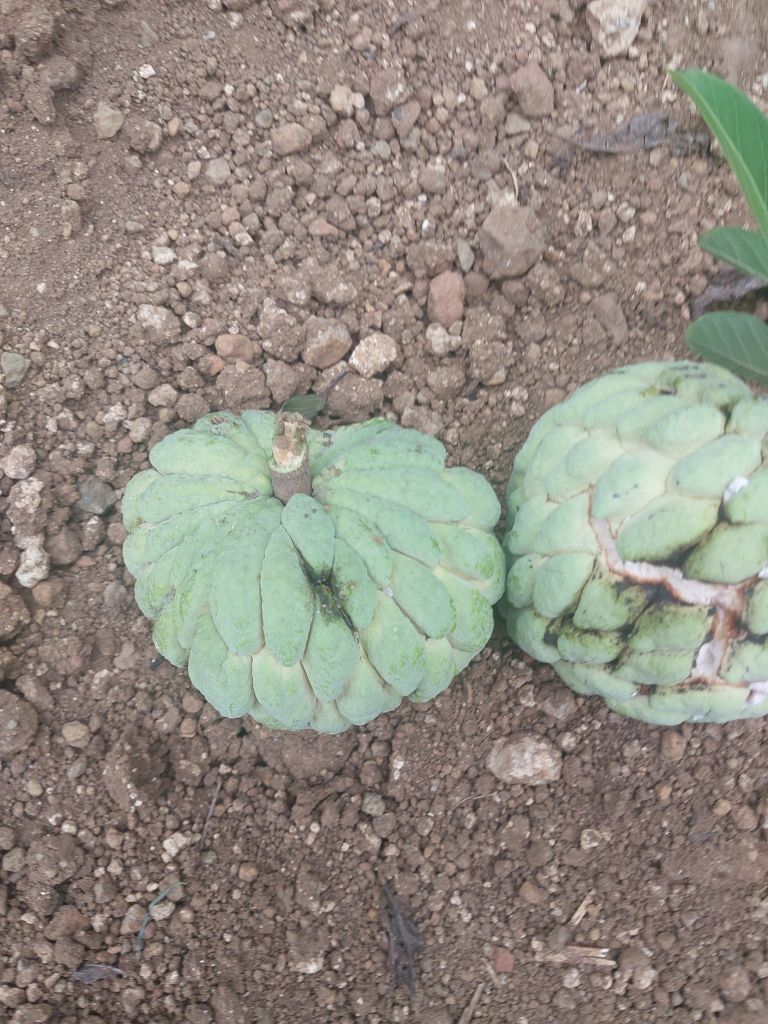
Disease label: Athracnose